Old Buckenham Windmill

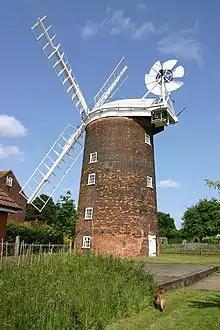
Old Buckenham Windmill

Old Buckenham Windmill is a tower flour mill which stands in the village of Old Buckenham, Norfolk, England. It is a Grade II* listed building, notable for being the largest diameter windmill in the country.